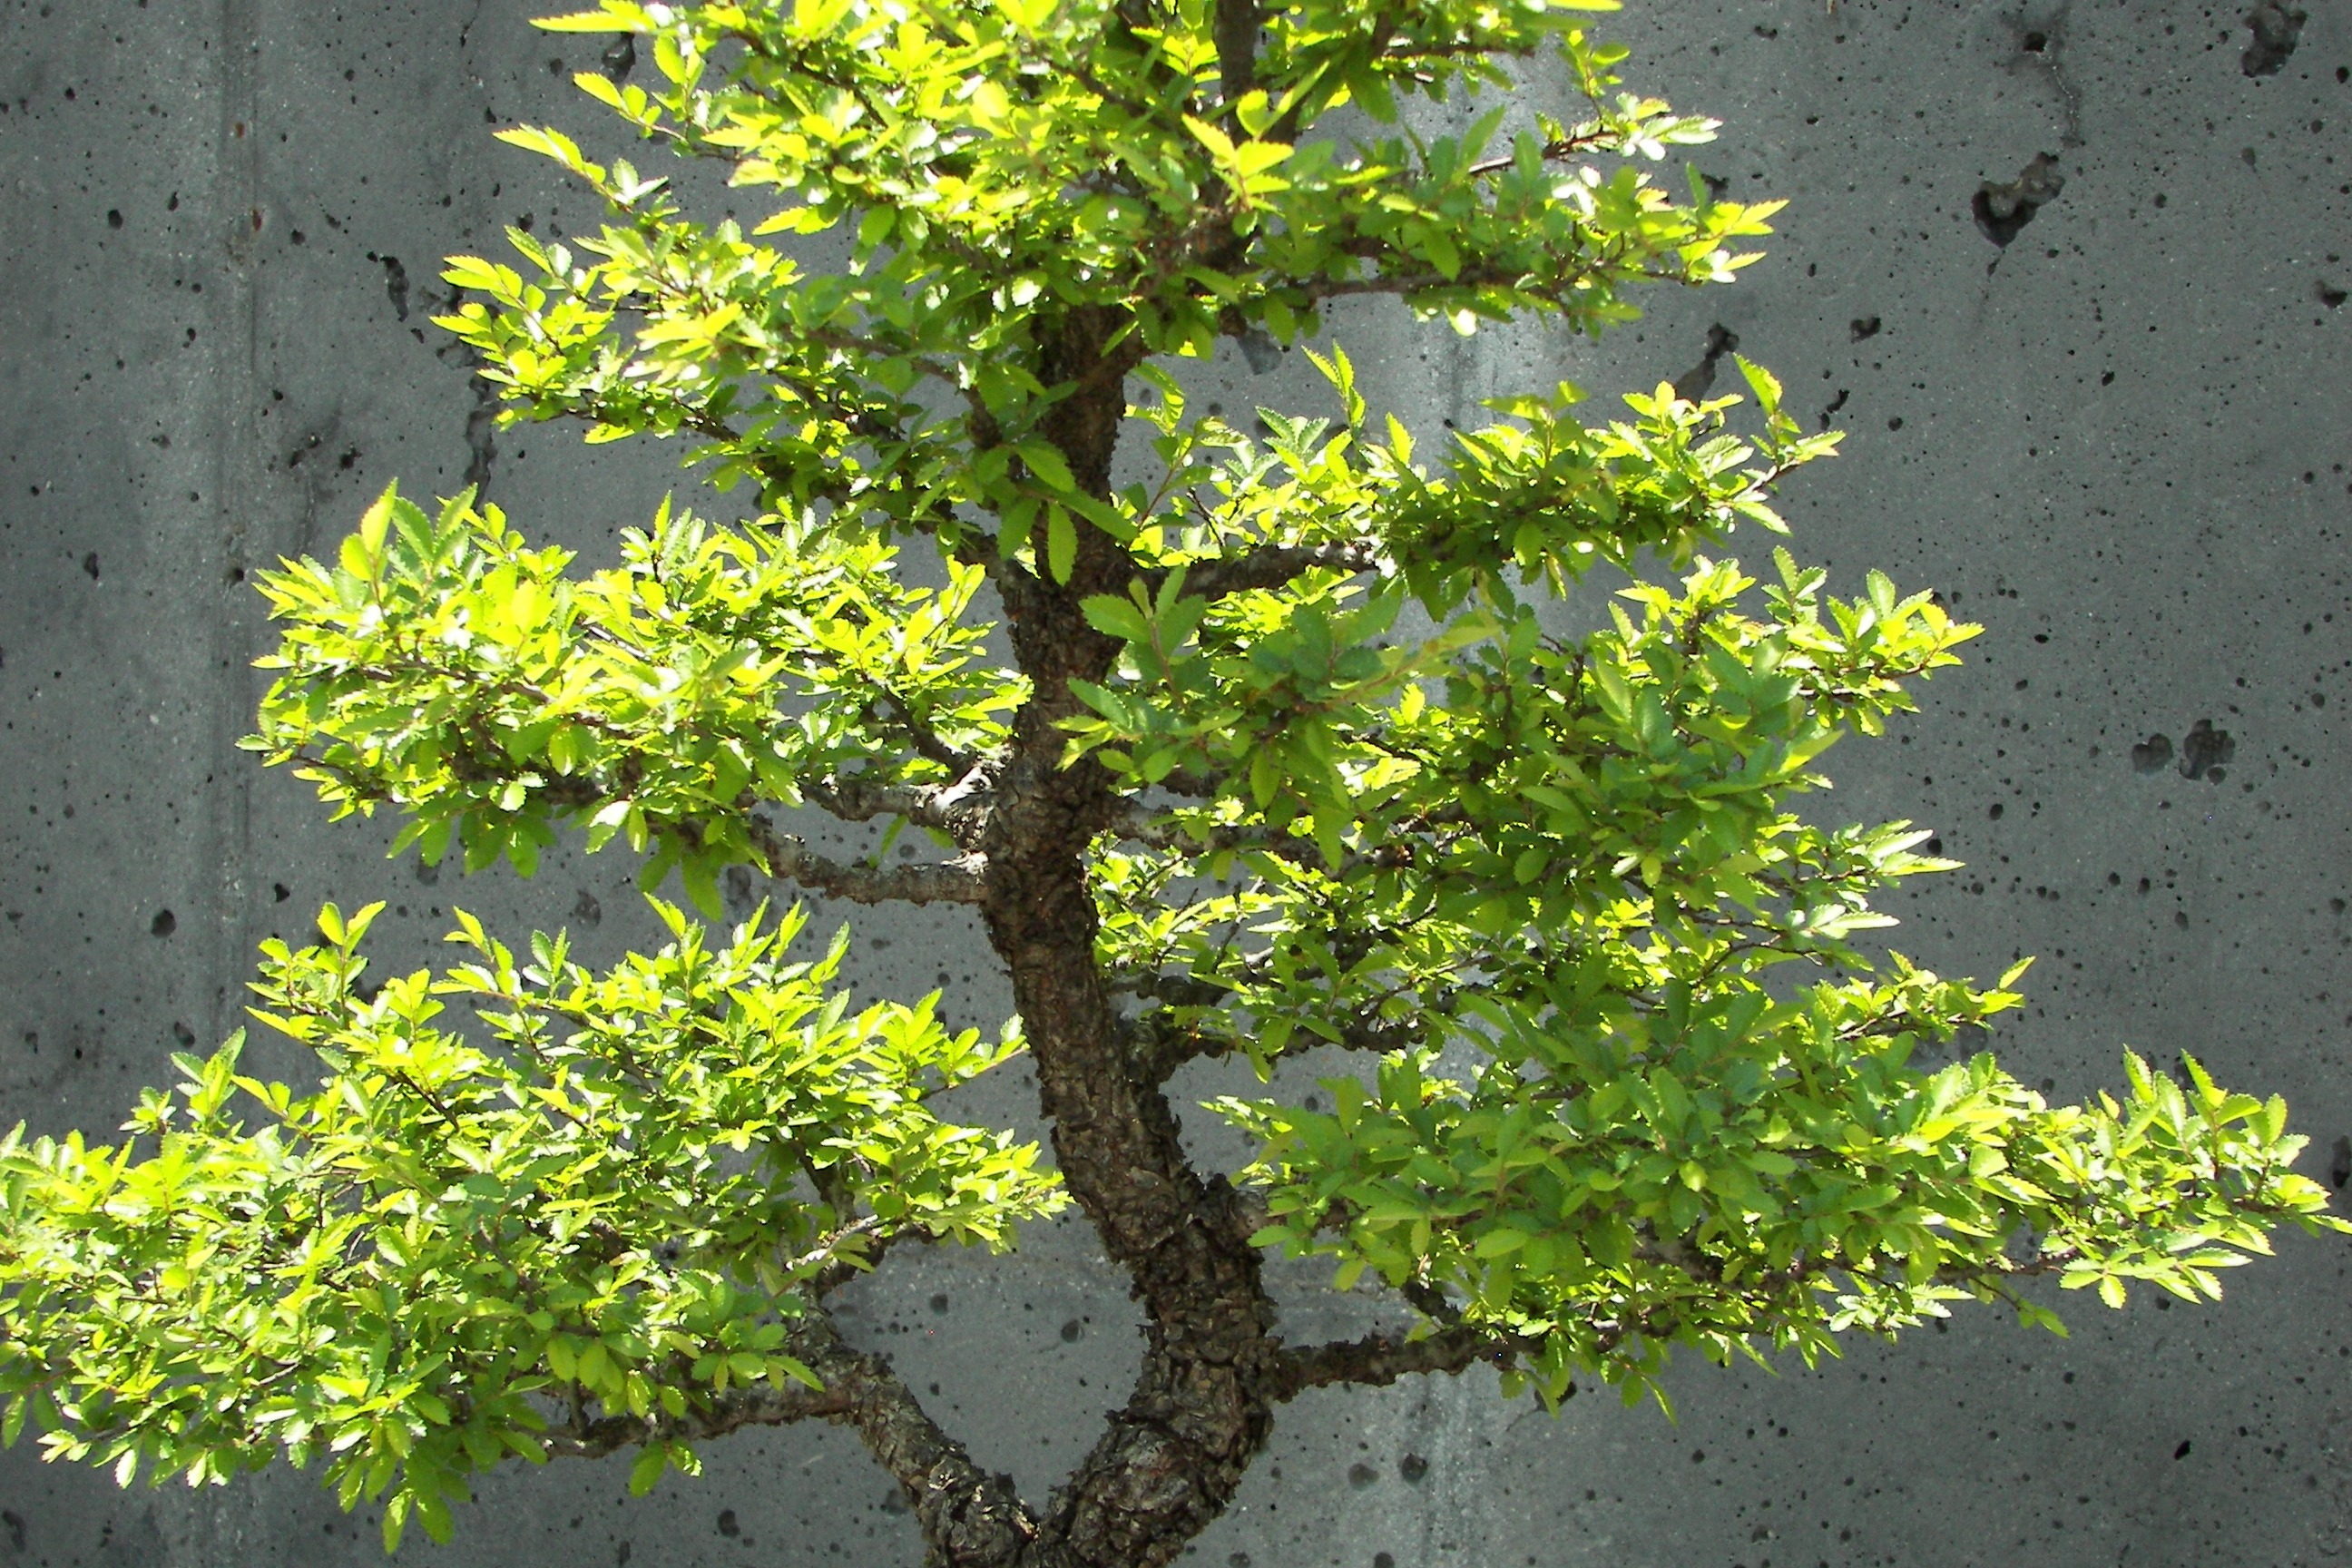
tree, growth, plant, leaf, flower, green, produce, small, evergreen, botany, yellow, garden, flora, maple tree, miniature, japanese, gardening, shrub, bonsai, ecosystem, flowering plant, maidenhair tree, stunted, woody plant, land plant